Cyril E. King Airport

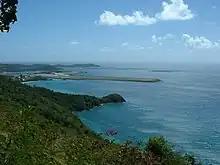
The Cyril E. King Airport from an observation overlook

Cyril E. King Airport is a public airport located two miles (3 km) west of the central business district in the town of Charlotte Amalie on the island of St. Thomas in the United States Virgin Islands. It is currently the busiest airport in the United States Virgin Islands, and one of the busiest in the eastern Caribbean, servicing 1,403,000 passengers from July 2015 through June 2016. The airport also serves the island of St. John and is additionally often used by those travelling to the nearby British Virgin Islands.